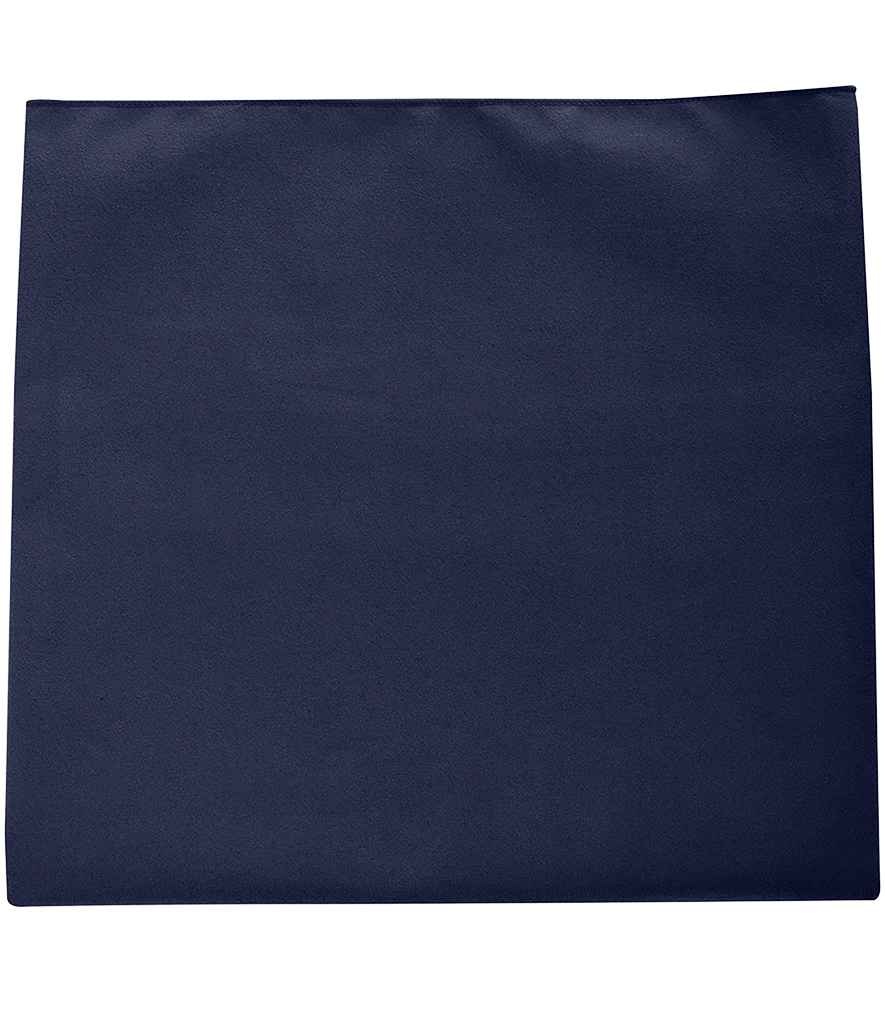
SOL'S Atoll 70 Microfibre Bath Towel | French Navy
Overlock finishing. Quick drying.
Brand: SOL'S
Category: Home & Garden > Linens & Bedding > Towels > Bath Towels & Washcloths > Bath Towels